Westminster Cracker Company

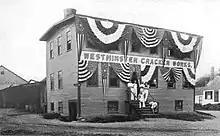
Westminster Cracker Works in 1909, adorned in honor of the town's 150th anniversary celebration

In 1828, the Westminster Cracker Factory was founded. They operated out of a red clapboard building in Westminster, Massachusetts. They began manufacture of at least three cracker varieties: "common crackers, the butter cracker," and the oyster cracker. During its early days, the factory's machinery was powered by a horse on a treadmill; steam power followed, and by 1922, the bakery was electrified.